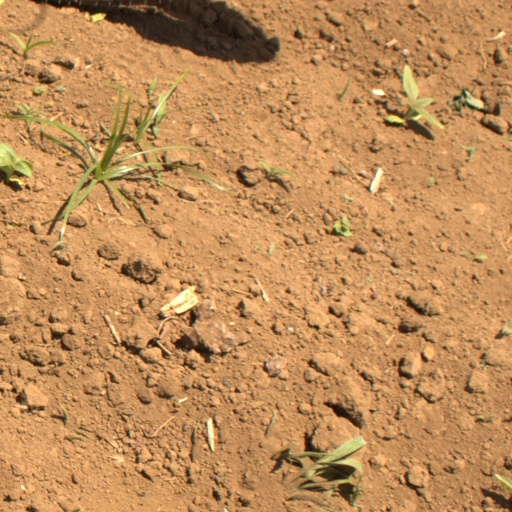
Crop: Jerusalem artichoke